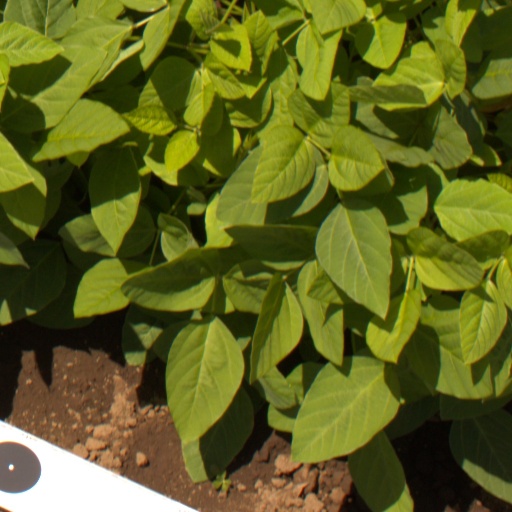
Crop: soybean